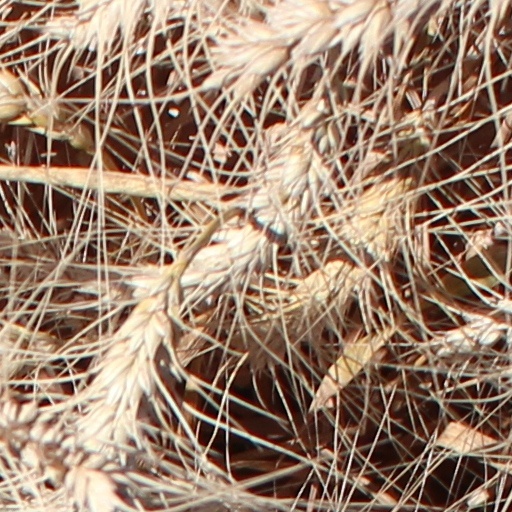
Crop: wheat